Describe the emotion expressed in this image:  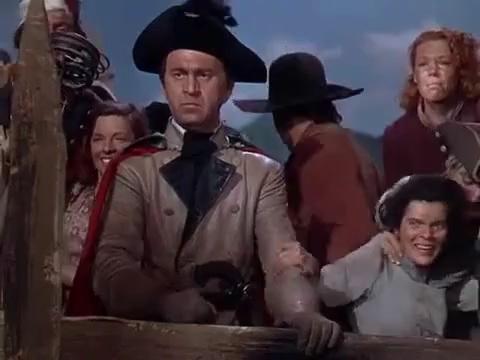
This person displays Suffering, valence and arousal with low intensity.